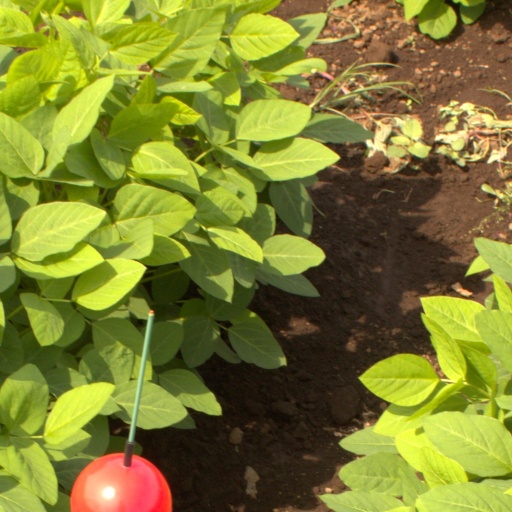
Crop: soybean